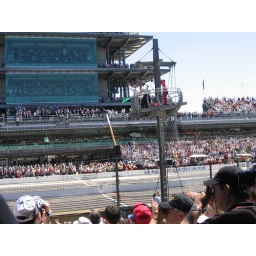
Reggie waving the green flag to start the Inianapolis 500. There are about 33 cars now going over 200 mph!